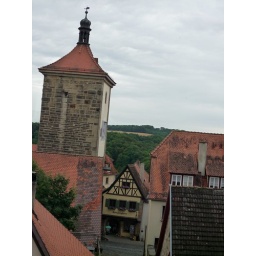
Another tower in the wall